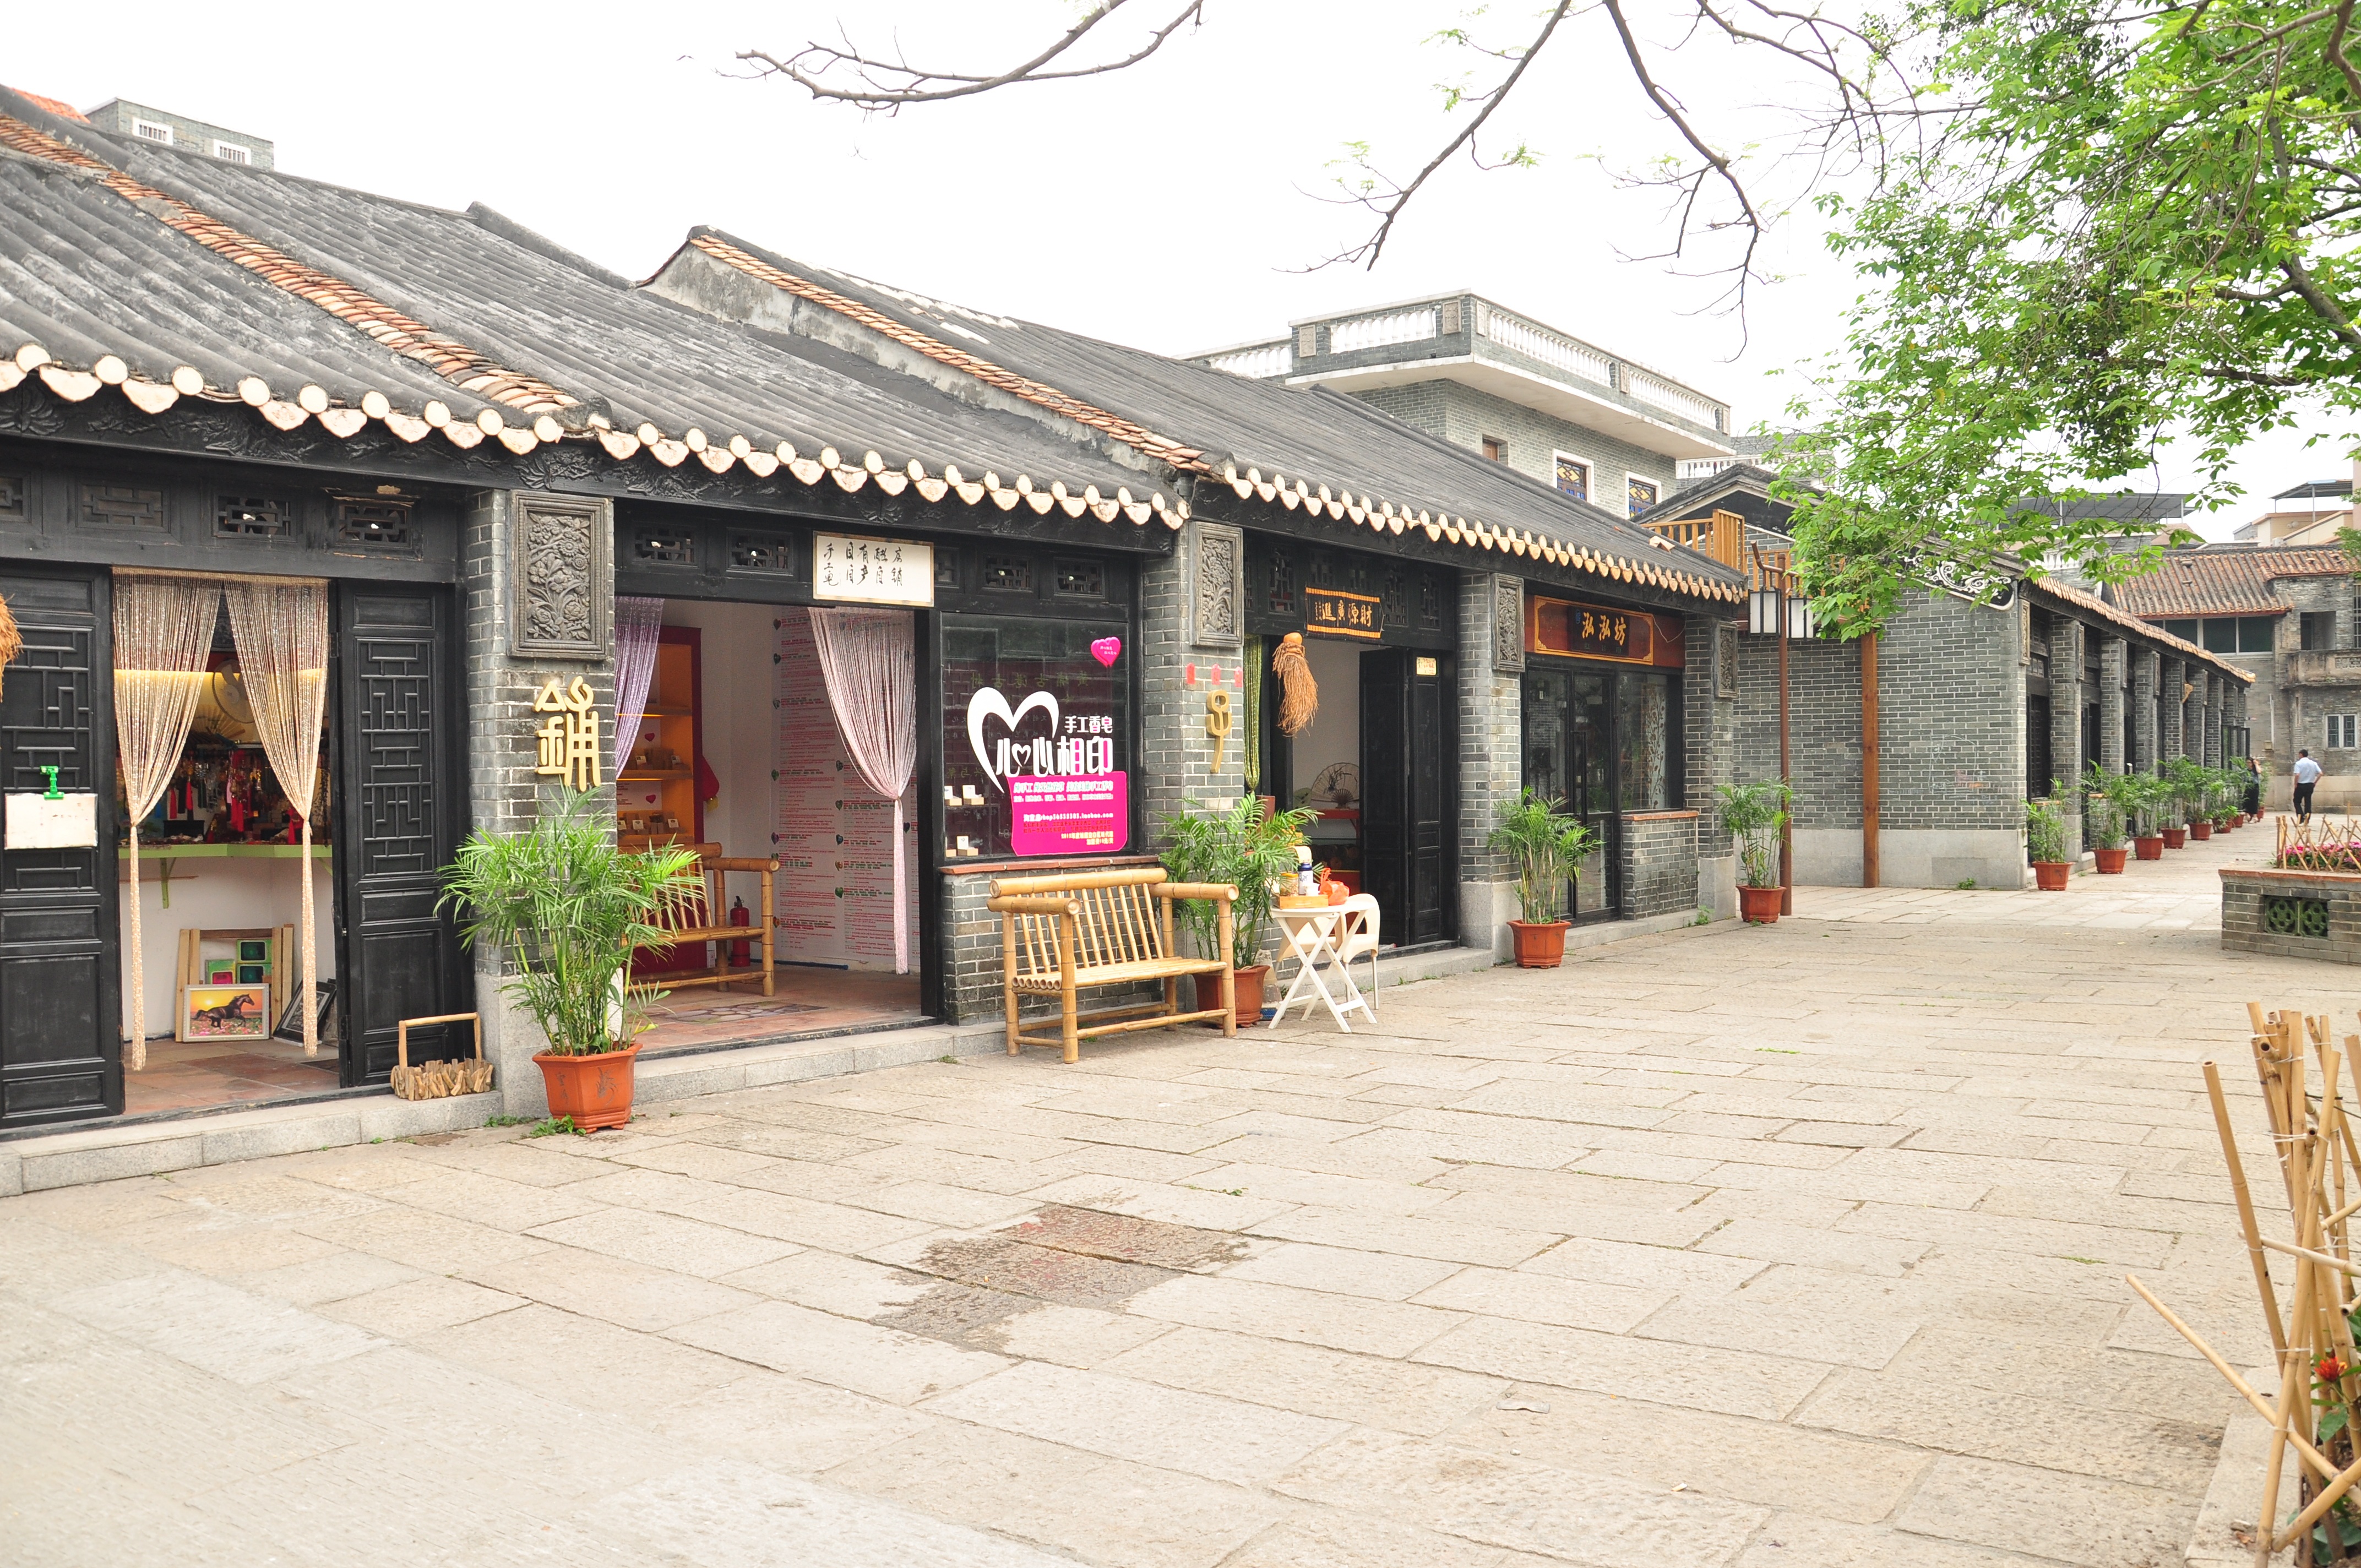
town, restaurant, home, walkway, village, cottage, property, street art, courtyard, temple, canton, estate, neighbourhood, real estate, huangpu old port